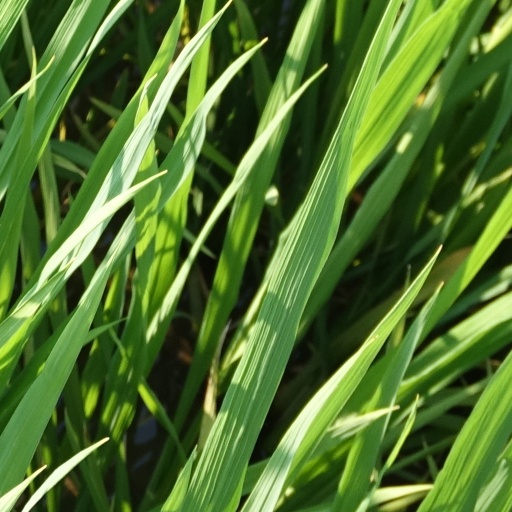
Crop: rice